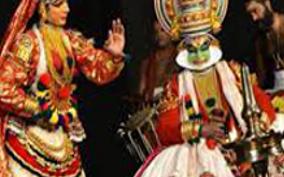
Dance form: kathakali